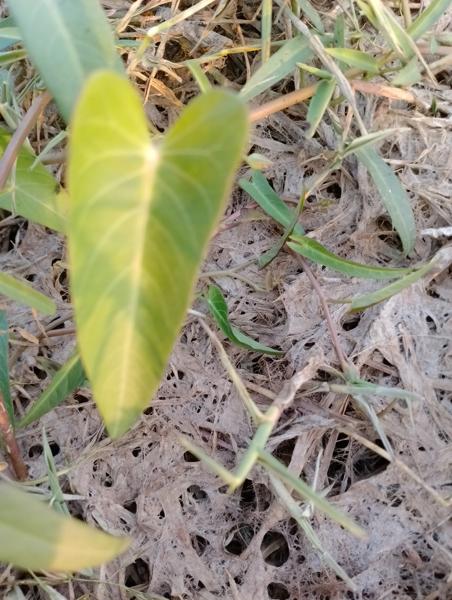
Weed species: Ipomoea aquatic